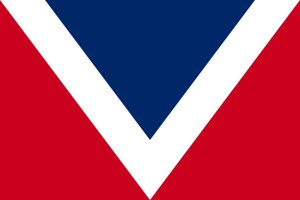
Vexillologi
Vexillologiske foreninger bruger selv flag som symboler. Her ses North American Vexillological Associations (NAVA) flag
Vexillologi er studiet af flag. Fagets udøvere er vexillologer. Udtrykket vexillologi blev skabt omkring 1957 af amerikaneren Whitney Smith, der regnes for nutidens fremmeste vexillolog og har skrevet mange bøger og artikler om emnet.